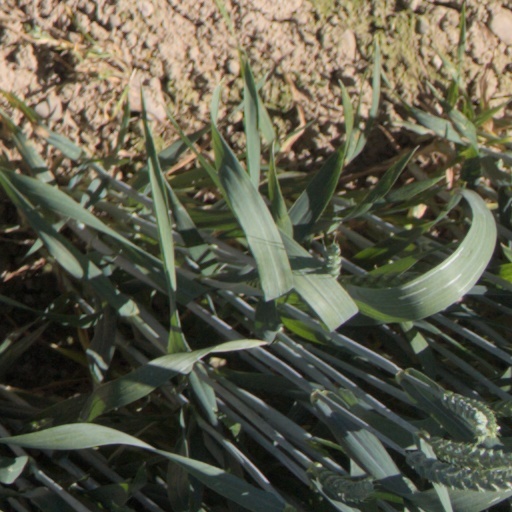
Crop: wheat